Marlon Muraguti Yared

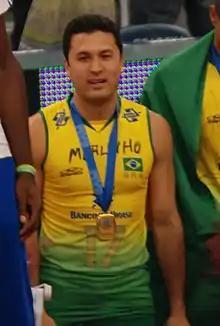

Marlon Muraguti Yared (born 27 July 1977) is a Brazilian male volleyball player. He was part of the Brazil men's national volleyball team at the 2010 FIVB Volleyball Men's World Championship in Italy. He played for RJX.